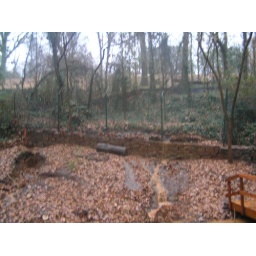
Runoff over stone wall behind 1005 Rosedale